Robert Menzies Mitchell

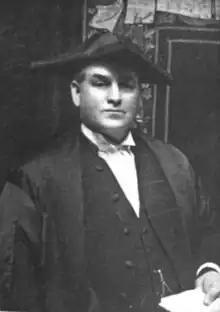

Robert Menzies Mitchell (October 28, 1865 – February 6, 1932) was a physician and political figure in Saskatchewan, Canada. He represented Weyburn in the Legislative Assembly of Saskatchewan from 1908 to 1919 as a Liberal.